William Thomas Cash

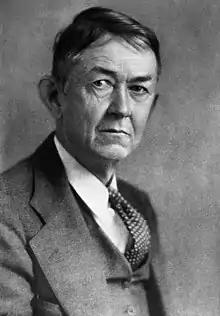
W. T. Cash in 1938

W. T. Cash (1878–1951) was an educator, writer, Florida State Representative, Florida State Senator, and Florida's first state librarian. He is listed as a Great Floridian. A collection of his papers are held at the Florida State Archives. Some of his papers are also collected at Florida State University.